Flash (manufacturing)

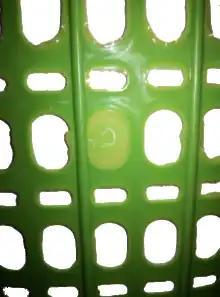
Flash, center, on a molded plastic laundry basket. Plastic has filled an area that should be an empty space, probably by seeping through a gap where the molds were not clamped sufficiently close together.

Flash, also known as flashing, is excess material attached to a molded, forged, or cast product, which must usually be removed. This is typically caused by leakage of the material between the two surfaces of a mold (beginning along the parting line) or between the base material and the mold in the case of overmolding.